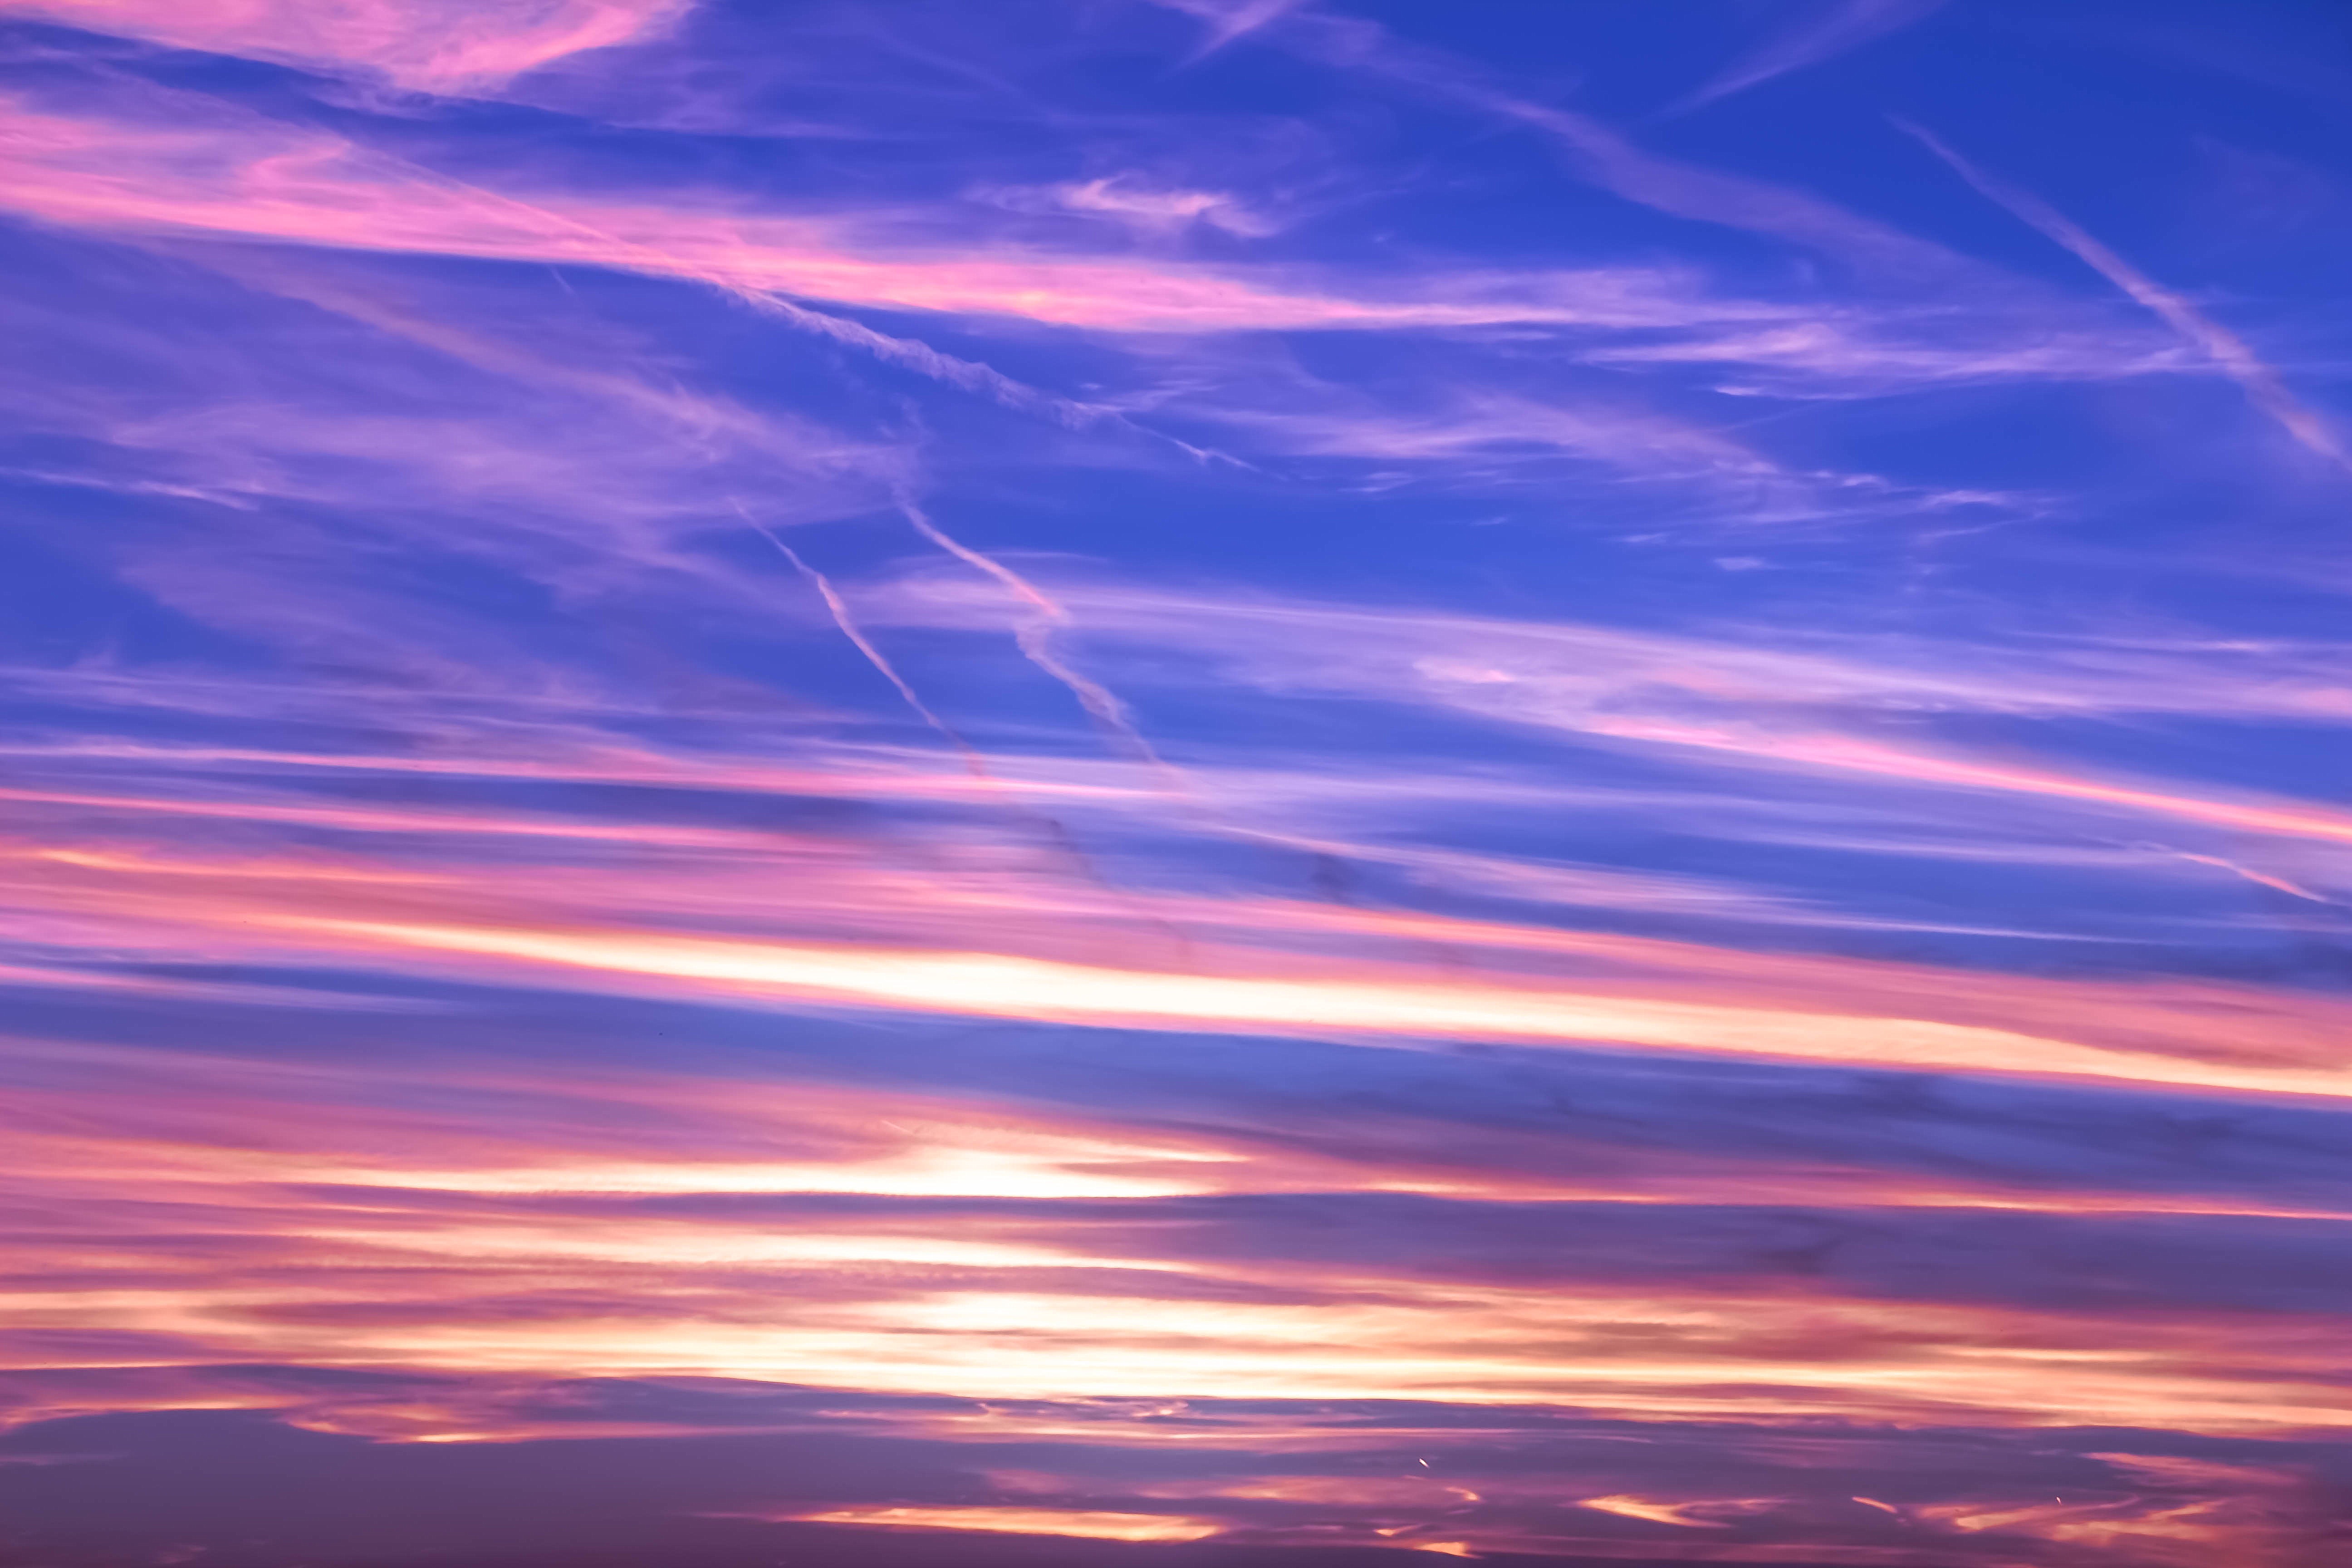
nature, horizon, cloud, sky, sunrise, sunset, sunlight, dawn, atmosphere, dusk, daytime, evening, twilight, cumulus, farbenspiel, clouds, rays, abendstimmung, atmospheric, afterglow, evening sky, kondenzstreifen, red sky at morning